Han Cong

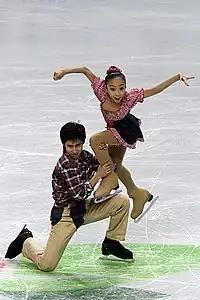
Sui and Han at 2010 Skate America

Sui and Han started their season by winning the silver medal at the Junior Grand Prix Cup of Austria and the gold medal at the Junior Grand Prix Blauen Schwerter.